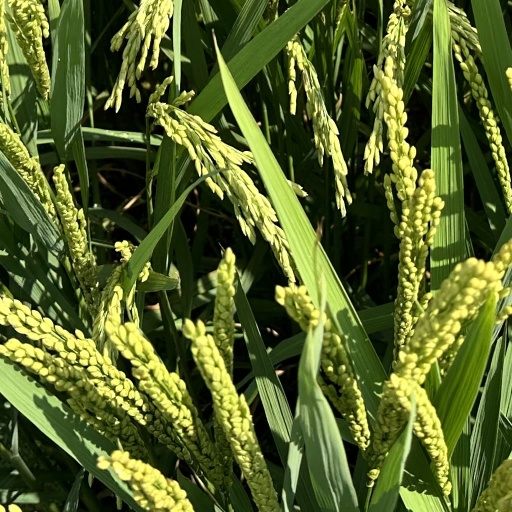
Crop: rice